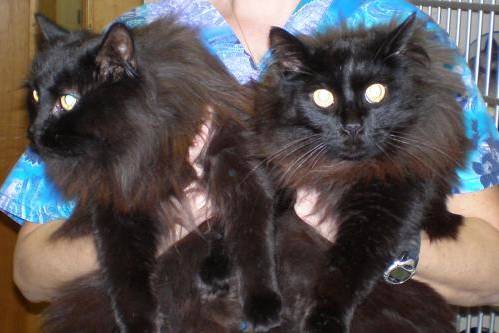
Label: cat